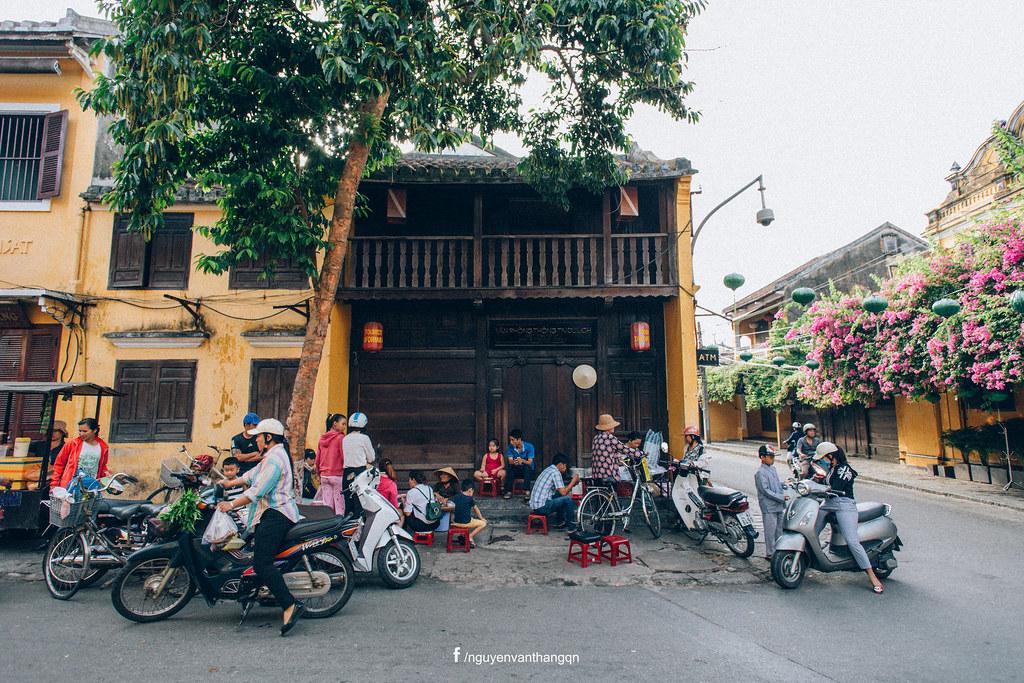
có một đám đông đang tụ tập ở phía trước căn nhà gỗ